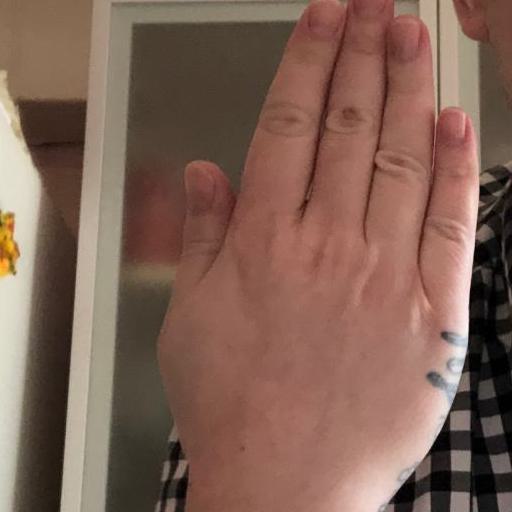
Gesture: stop_inverted